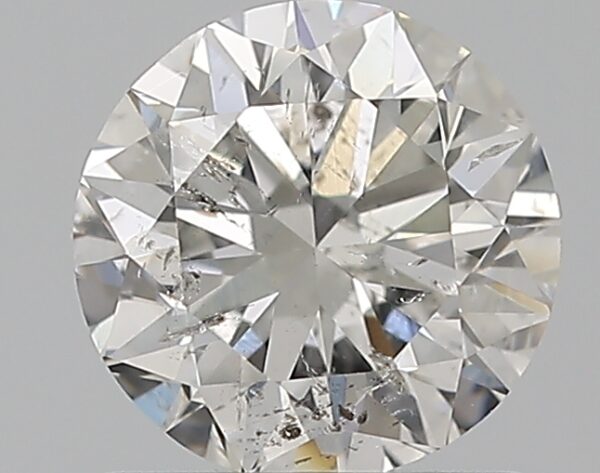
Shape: round
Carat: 1
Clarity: SI2
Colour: F
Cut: GD
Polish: VG
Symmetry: VG
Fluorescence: N
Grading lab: HRD
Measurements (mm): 6.2 x 6.32 x 3.97